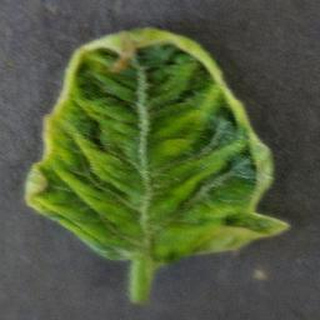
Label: tomato_yellow_leaf_curl_virus